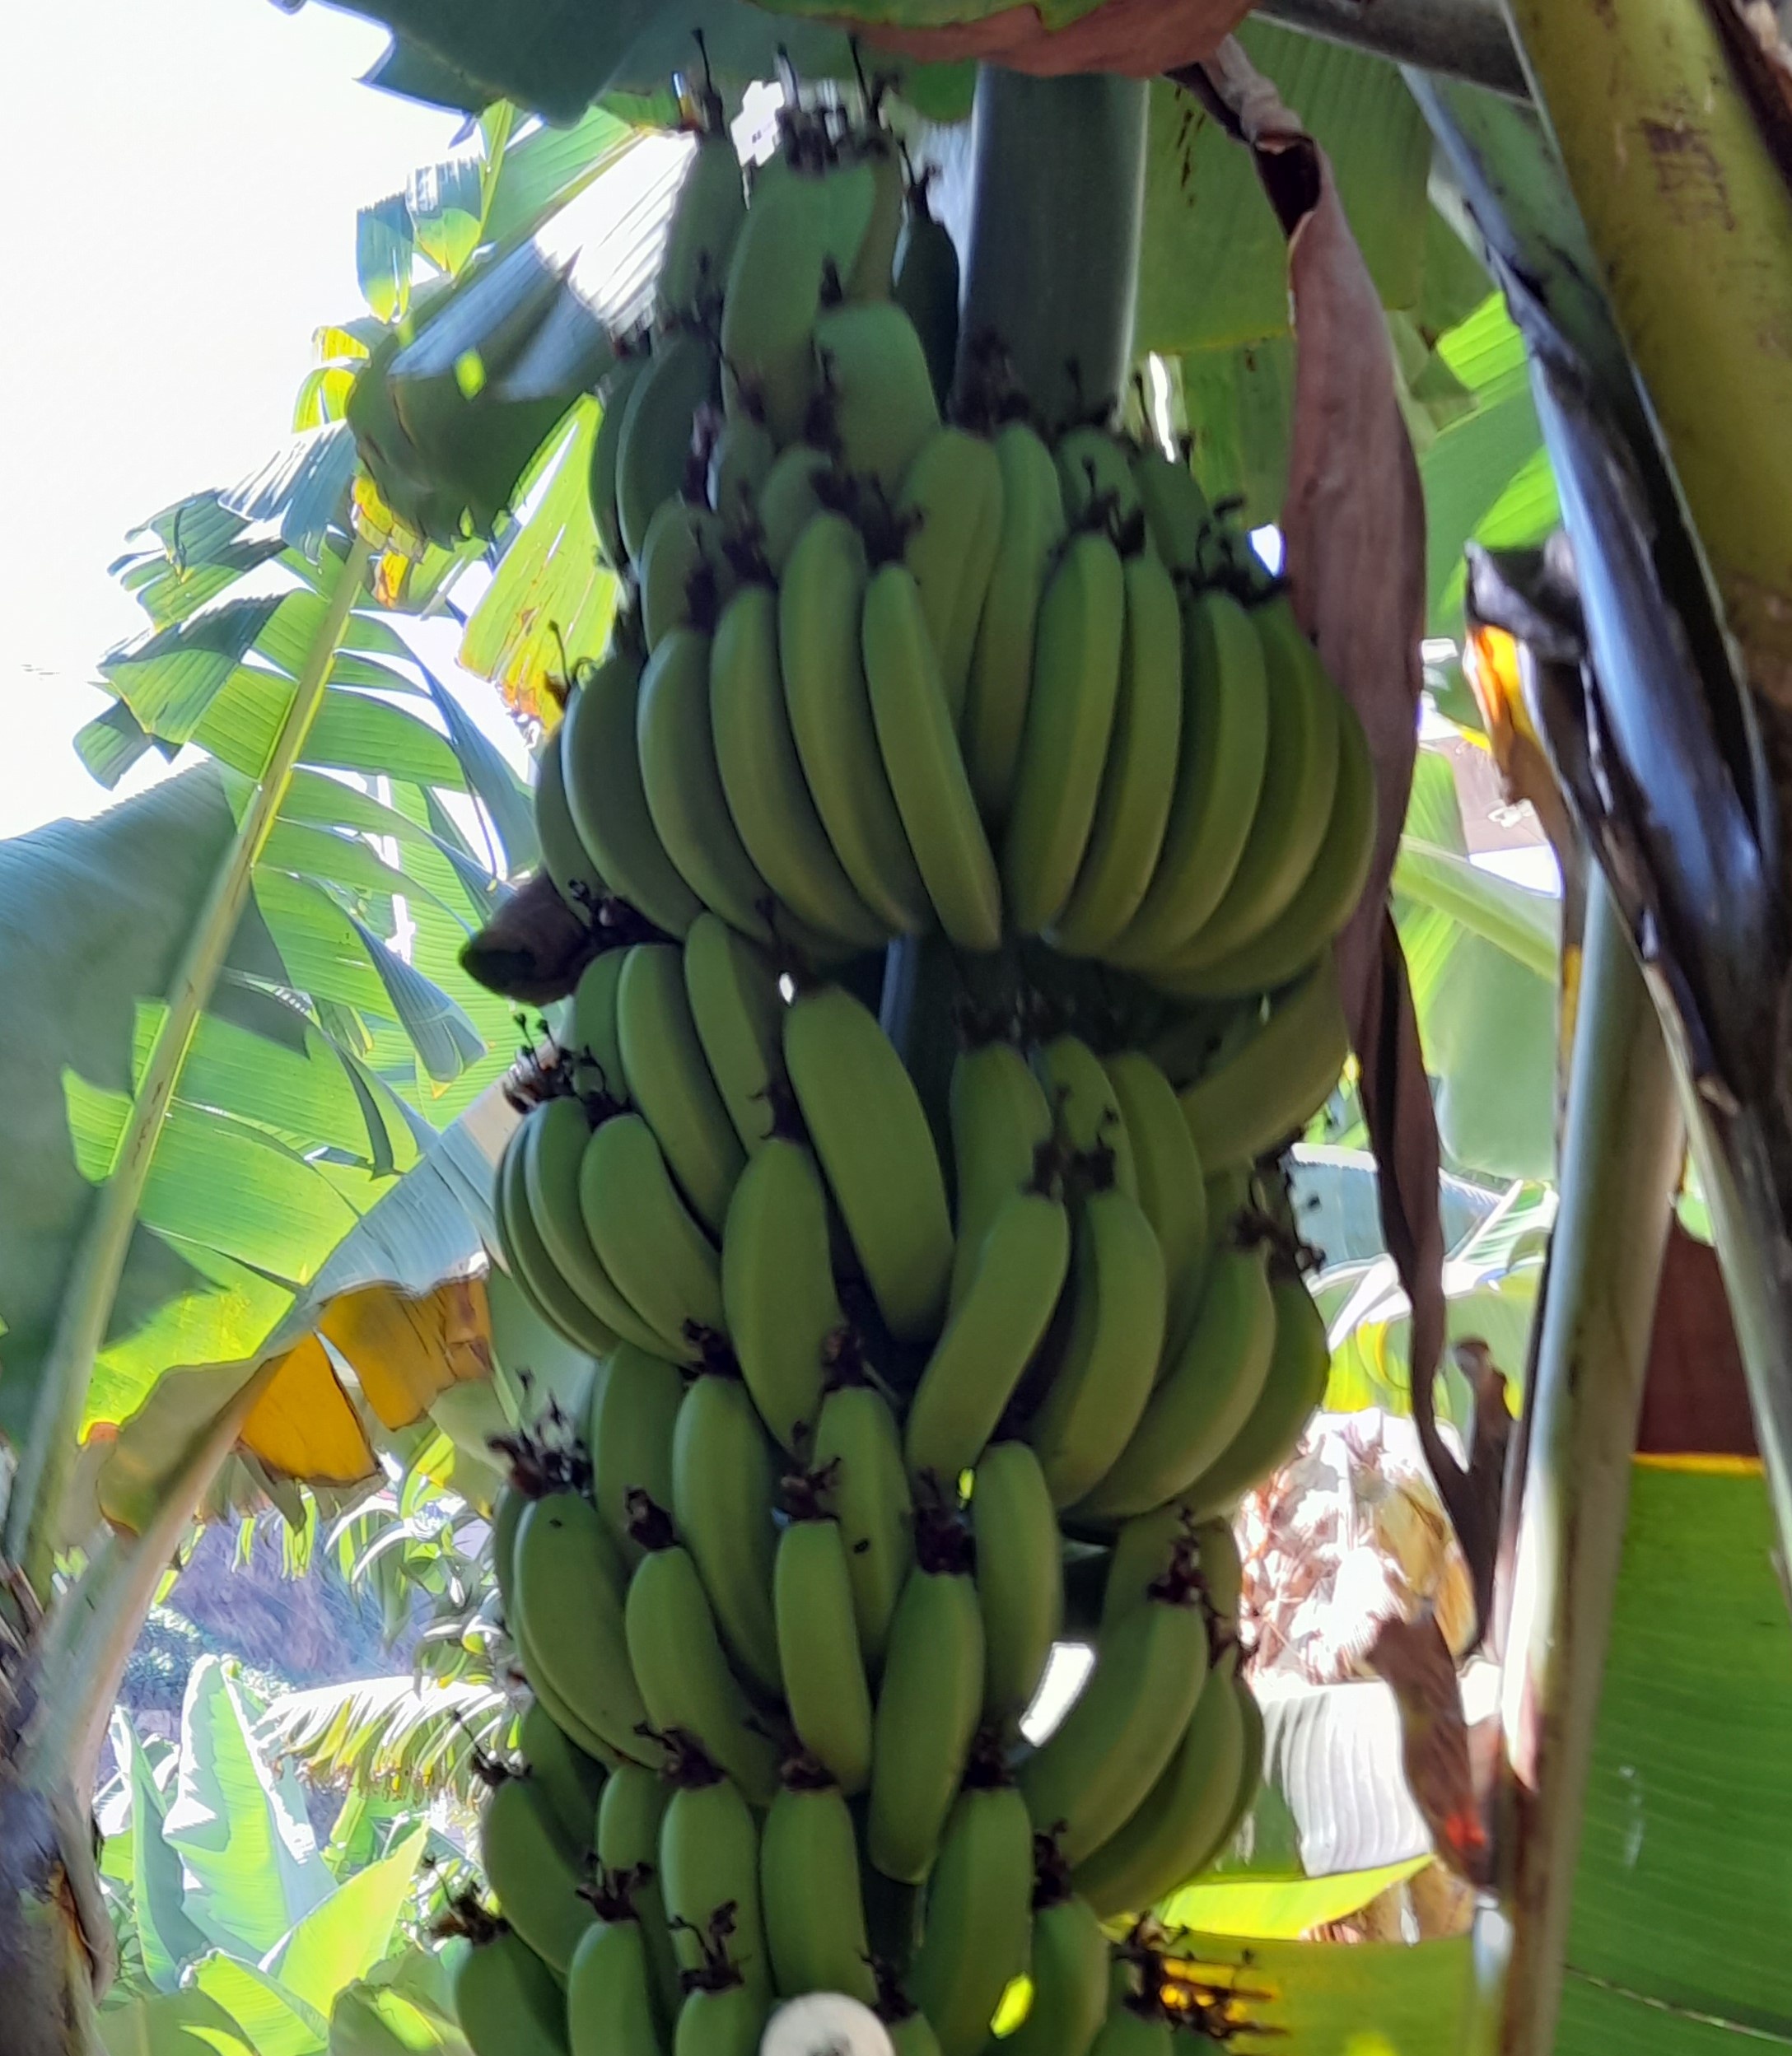
Label: Keep